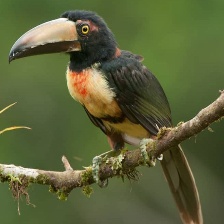
Species: COLLARED ARACARI
Scientific name: PTEROGLOSSUS TORQUATUS
ImageNet parent category: toucan